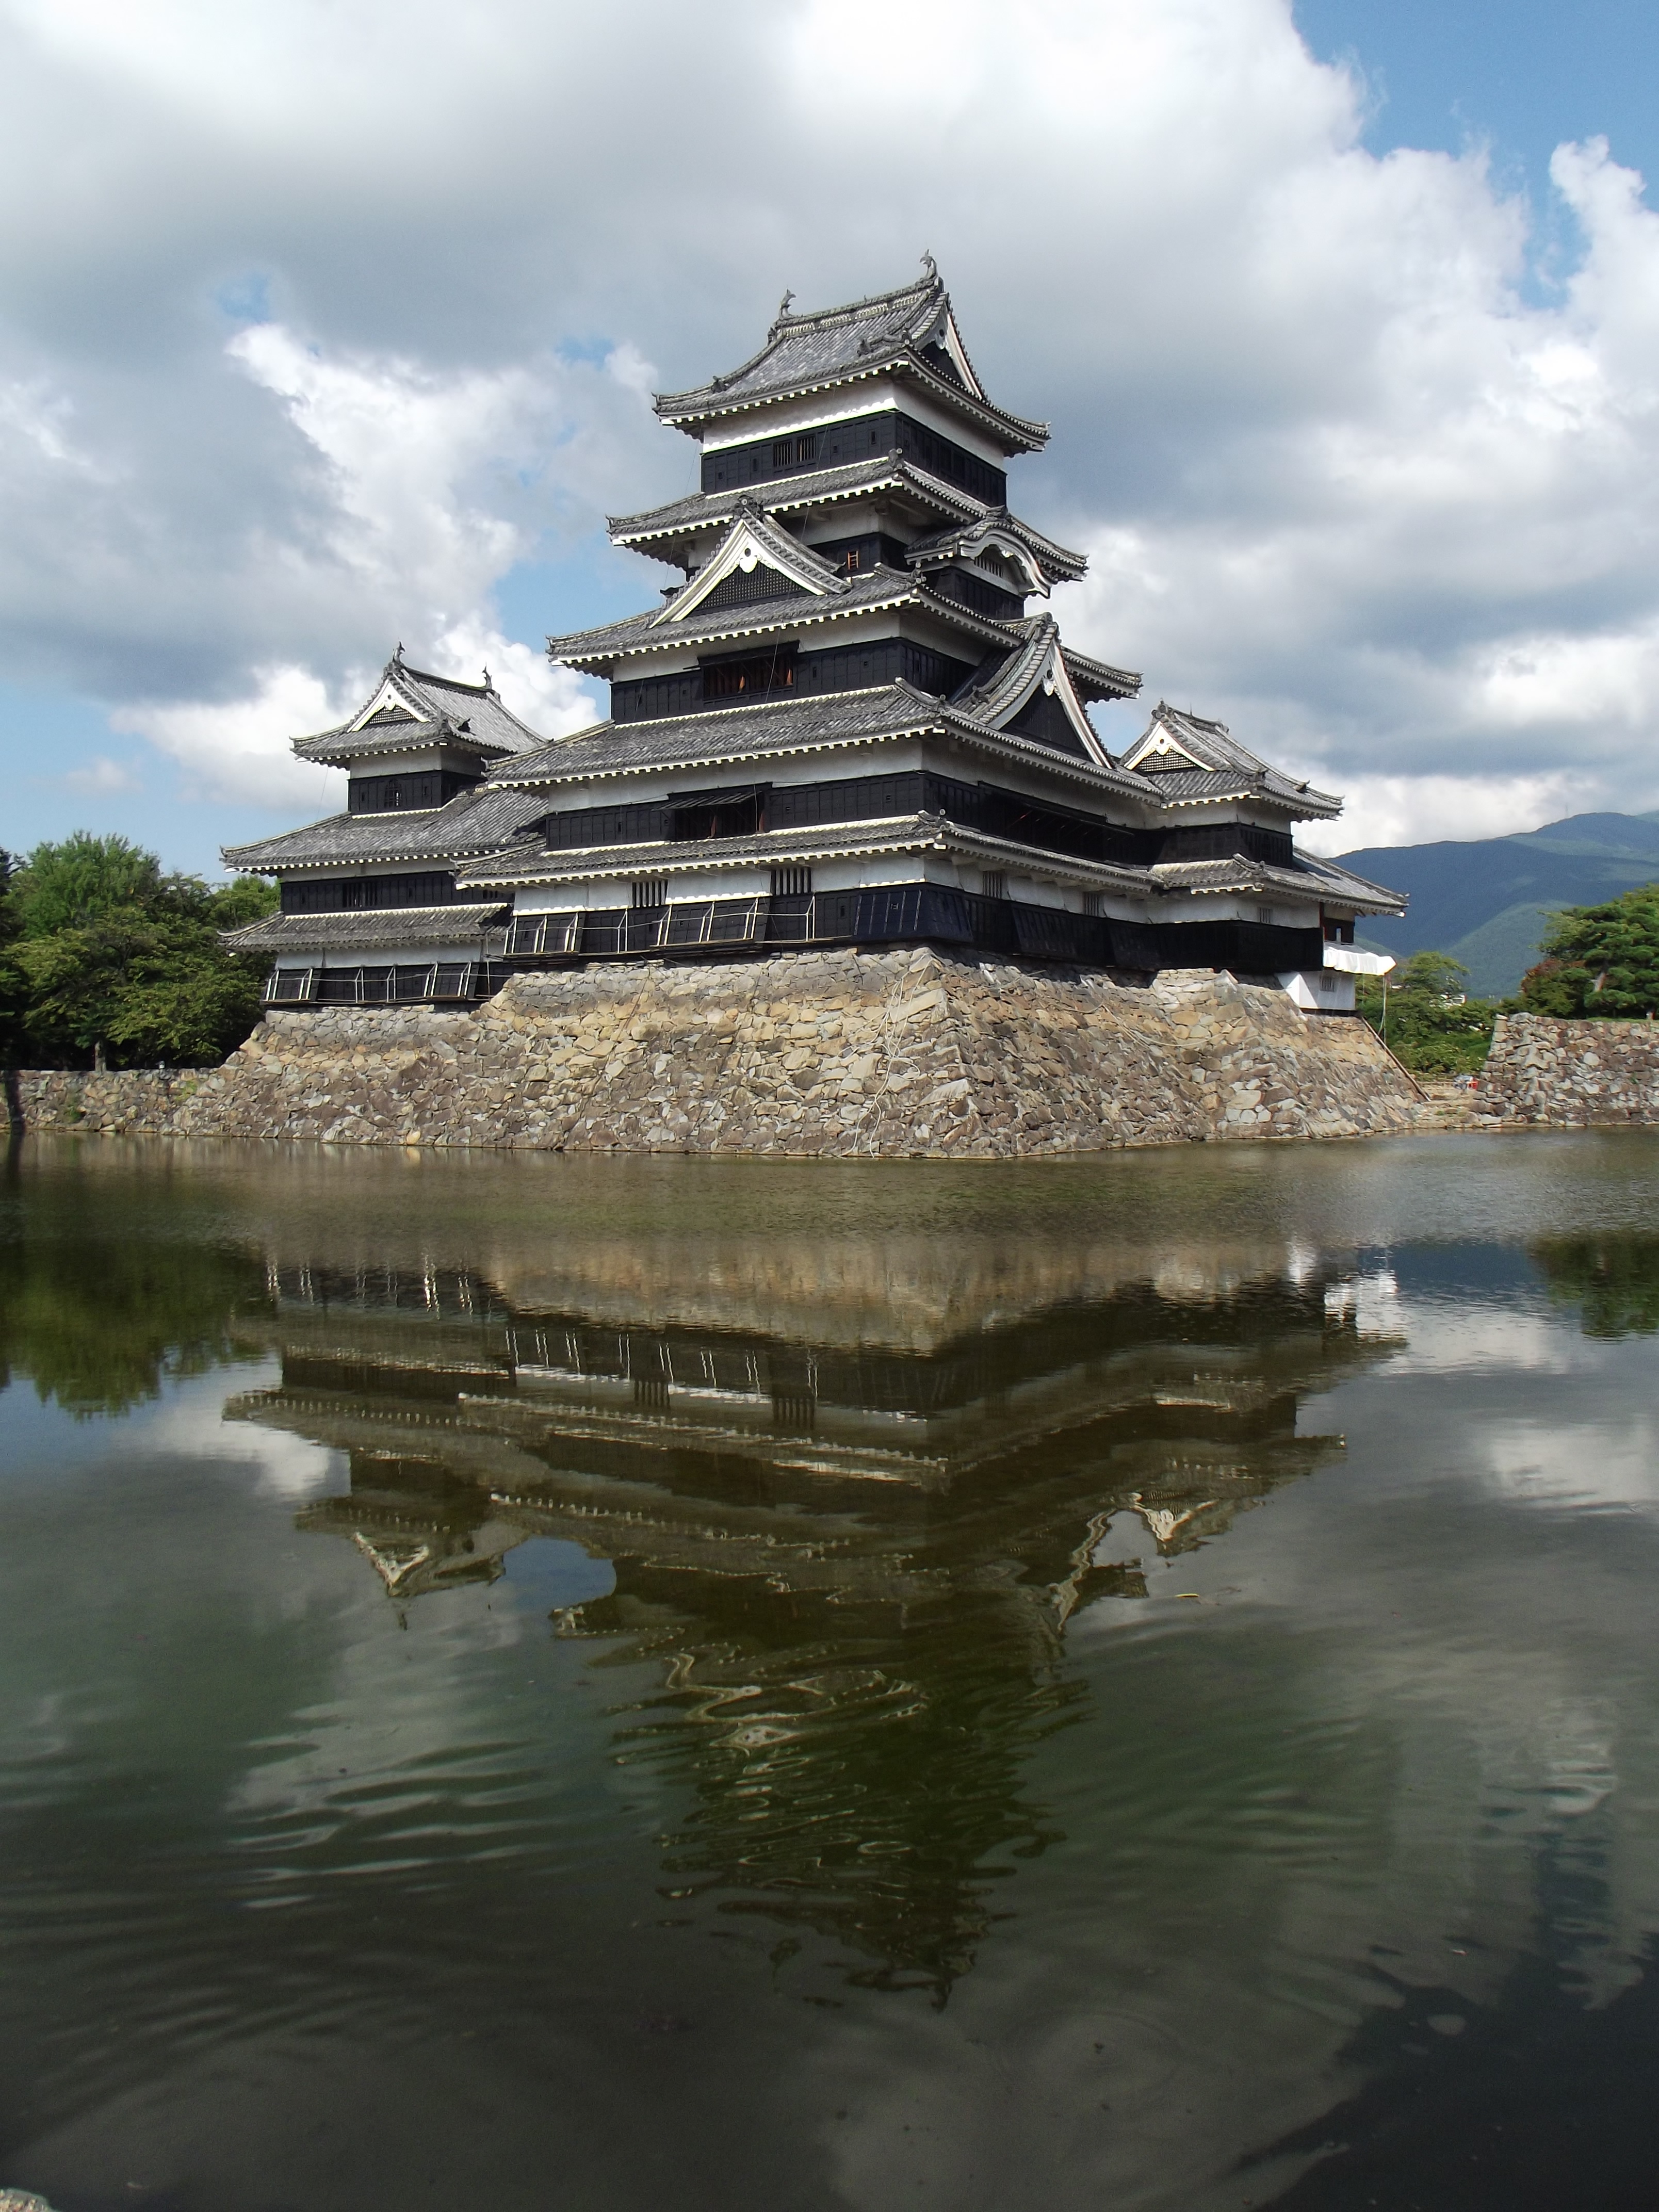
travel, asian, reflection, tower, ancient, landmark, japan, temple, japanese, culture, emperor, samurai, pagoda, matsumoto, moat, ninja, hindu temple